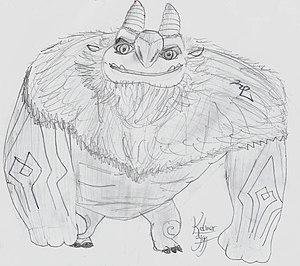
Argh!omon, un des principaux personnages de la série Chasseurs de Trolls, ami de Blinkhouse Galadrigal, de Jimmy Dulac Jr. et de Toby.
Chasseurs de Trolls : Les Contes d'Arcadia est une série télévisée d'animation américaine en 52 épisodes de 23 minutes, créée par Guillermo del Toro et diffusée entre le 23 décembre 2016 et le 25 mai 2018 via le service de streaming Netflix.